William A. Egan

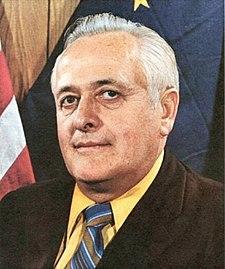
Egan in 1973

William Allen Egan (October 8, 1914 – May 6, 1984) was an American Democratic politician. He served as the first governor of Alaska from January 3, 1959, to 1966 and 1970 to 1974, as well as a shadow U.S. senator from Alaska Territory from 1956 to 1959. Born in Valdez, Alaska, Egan is one of only two governors in the state's history (along with Bill Walker) to have been born in Alaska. He was the Democratic nominee in the first five gubernatorial elections (1958, 1962, 1966, 1970, and 1974).